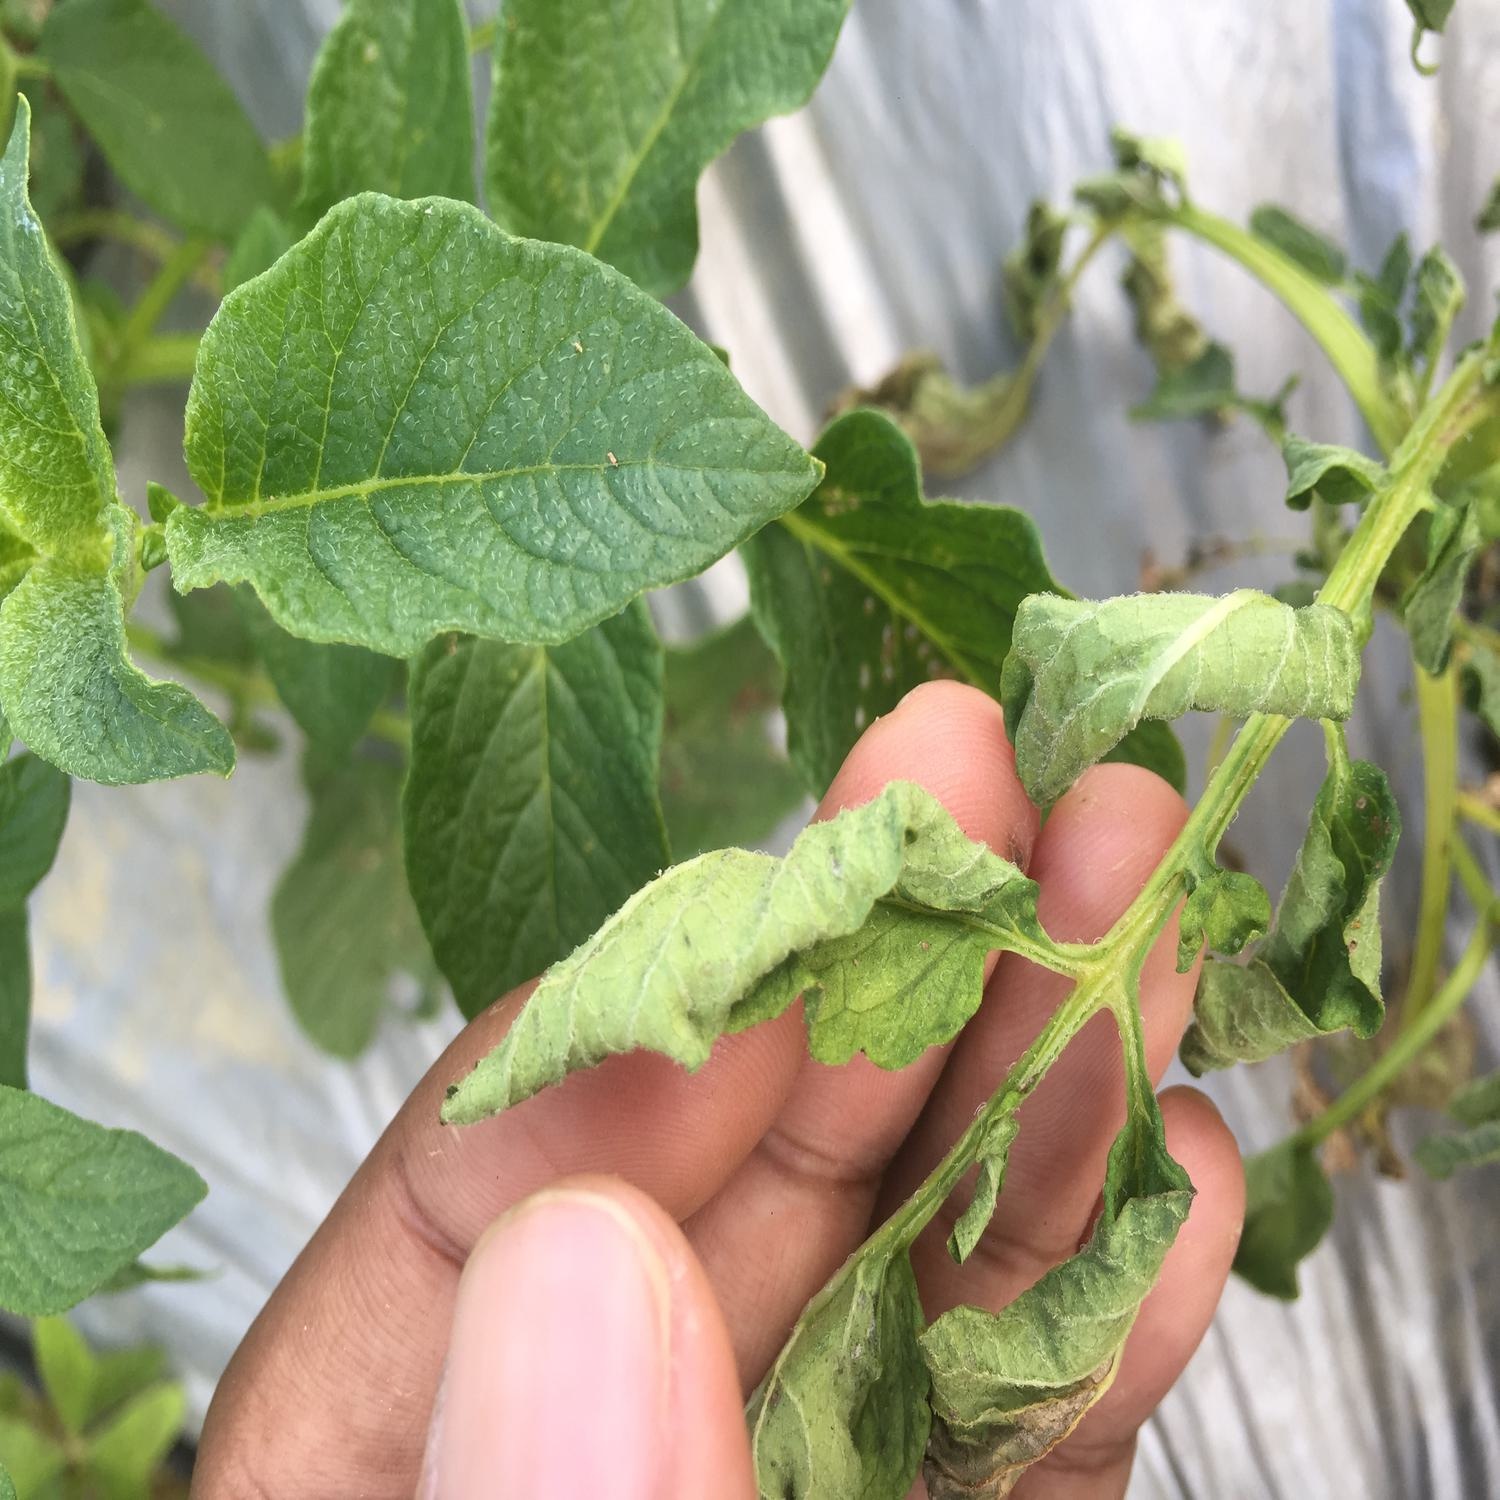
Etiqueta: Pudricion_Parda